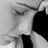
Emotion: sad